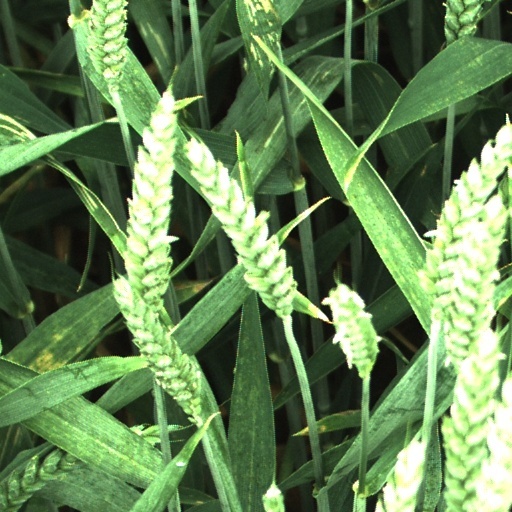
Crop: wheat